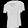
Label: T - shirt / top